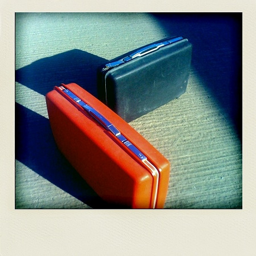
An orange and a blue hard-sided briefcases sit on the floor.
Two different colored pieces of luggage sitting on the ground.
Two pieces of closed luggage in a room.
two suitcases one is orange and the other is blue
One orange and one black old style suitcases creating a shadow